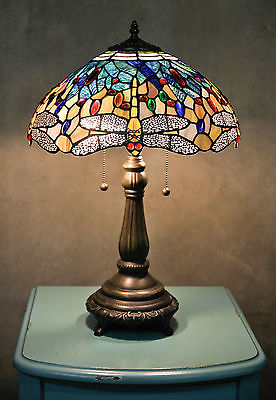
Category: lamp